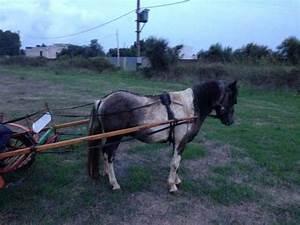
horse